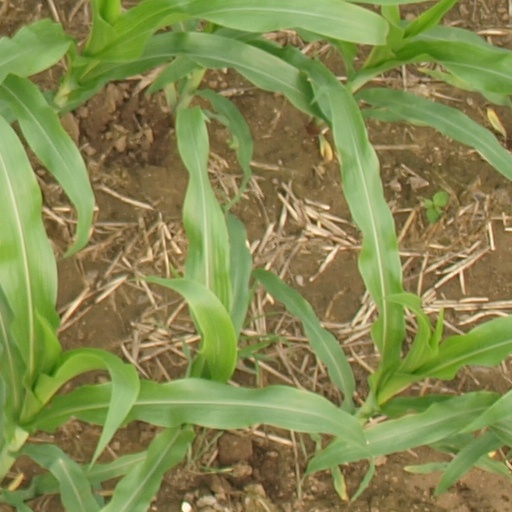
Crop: maize; corn